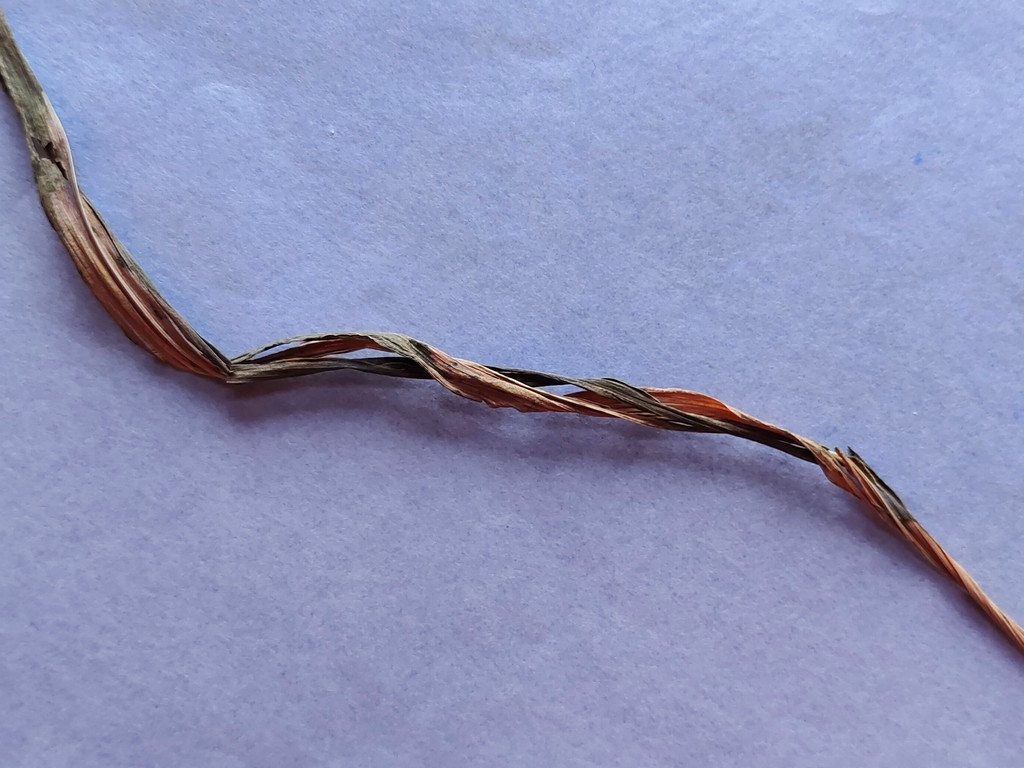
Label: Dried